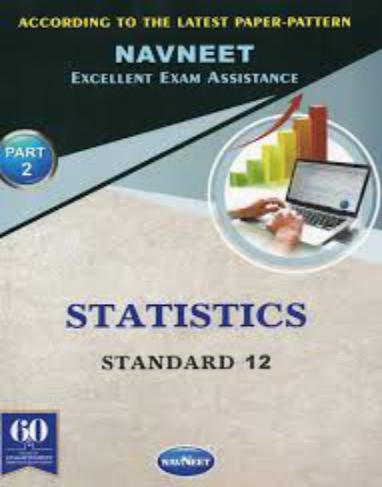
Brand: navneet
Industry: Necessities